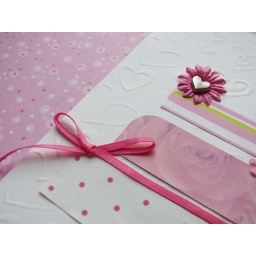
pretty in pink wedding cake